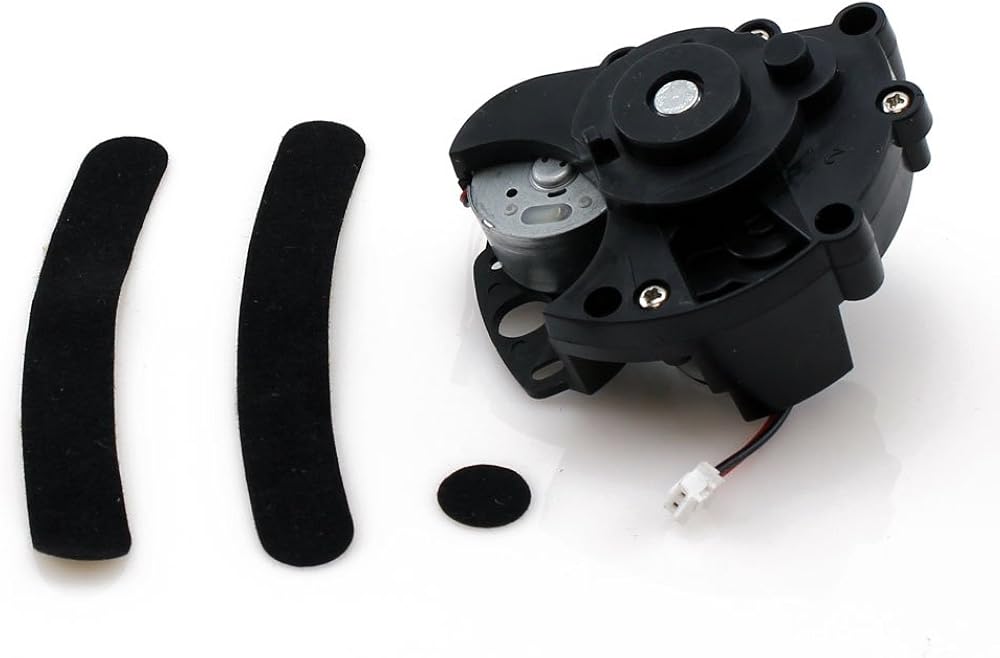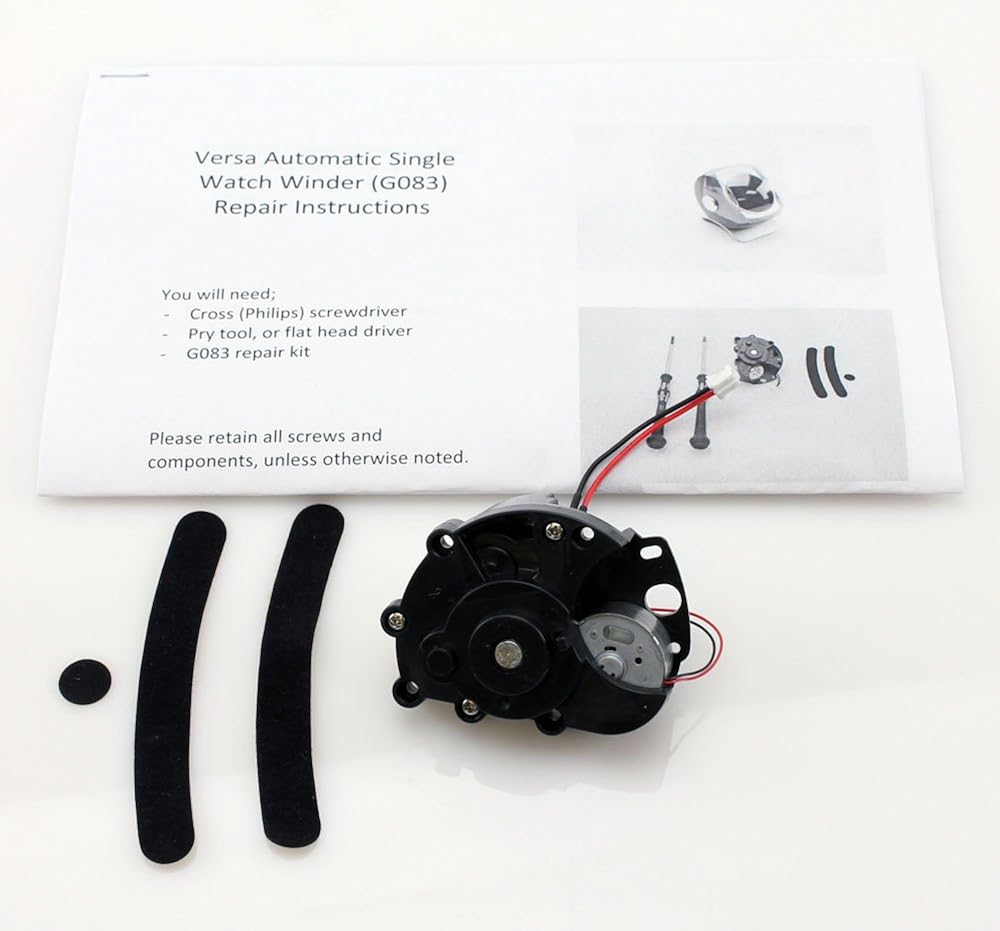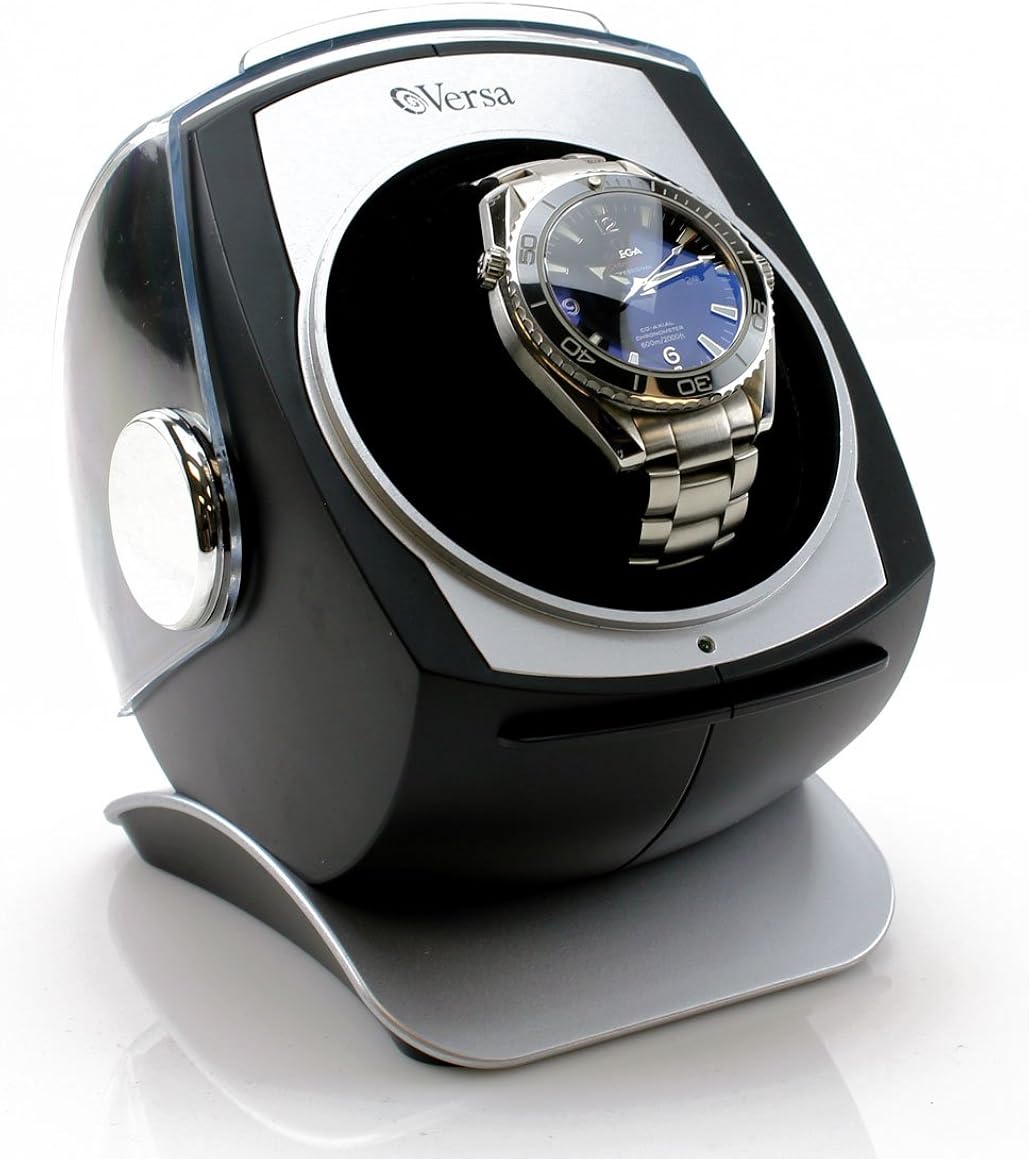
Versa Watch Winder Replacement Motor Kit for Model G083
Category: AMAZON FASHION
The Versa watch winder replacement motor kit includes the motor, gearbox, and felt pieces to easily replace your watch winder motor. We have included step by step instructions on how to replace your motor. This kit is compatible with the G083 model watch winder only. A mini screwdriver is required but not included.
Features: This kit is compatible with the G083 model watch winder only. | Step by step instructions with pictures included | Keep your Versa watch winder in perfect running condition